Djebba

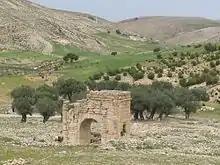
Ruins at Djebba

The name of the town (Thigibba Bure) was derived from a prior Roman town on the same site. During the Roman and Byzantine-era it was a civitas of Africa Proconsularis Province from 330 BC – 640 AD The town has numerous ruins, inscription Triumphal arch and an extensive necropolis excavated by the French. The site includes many megalithic tombs of pre-Punic construction and may indicate a Numidian royal city at one time. The commanding position overlooking the surrounding plains would make such a location ideal for this.